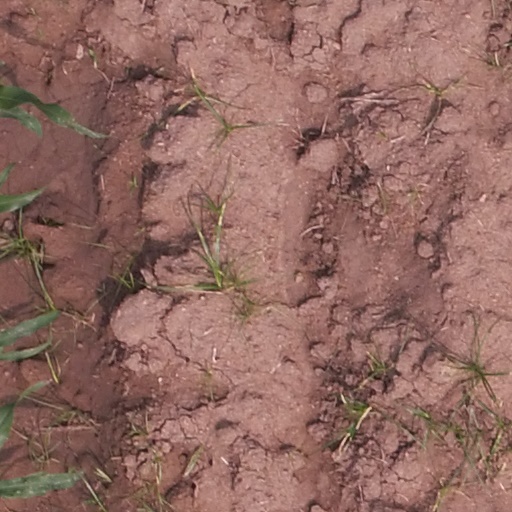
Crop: maize; corn